J Peezy

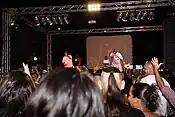
J Peezy Performing at Hot 104.7 Summer Fest 2009

In 2002, J Peezy started working with Jimmy Jam and Terry Lewis at Flyte Tyme Records with members of their production team. During J Peezy's tenure under Flyte Tyme's production team he collaborated with many well known artists from various genre's and backgrounds including Kenny Ski of Rocafella Records, Christion, R&B Great Ne-Yo, and the former lead singer from Santana, Tony Lindsay.